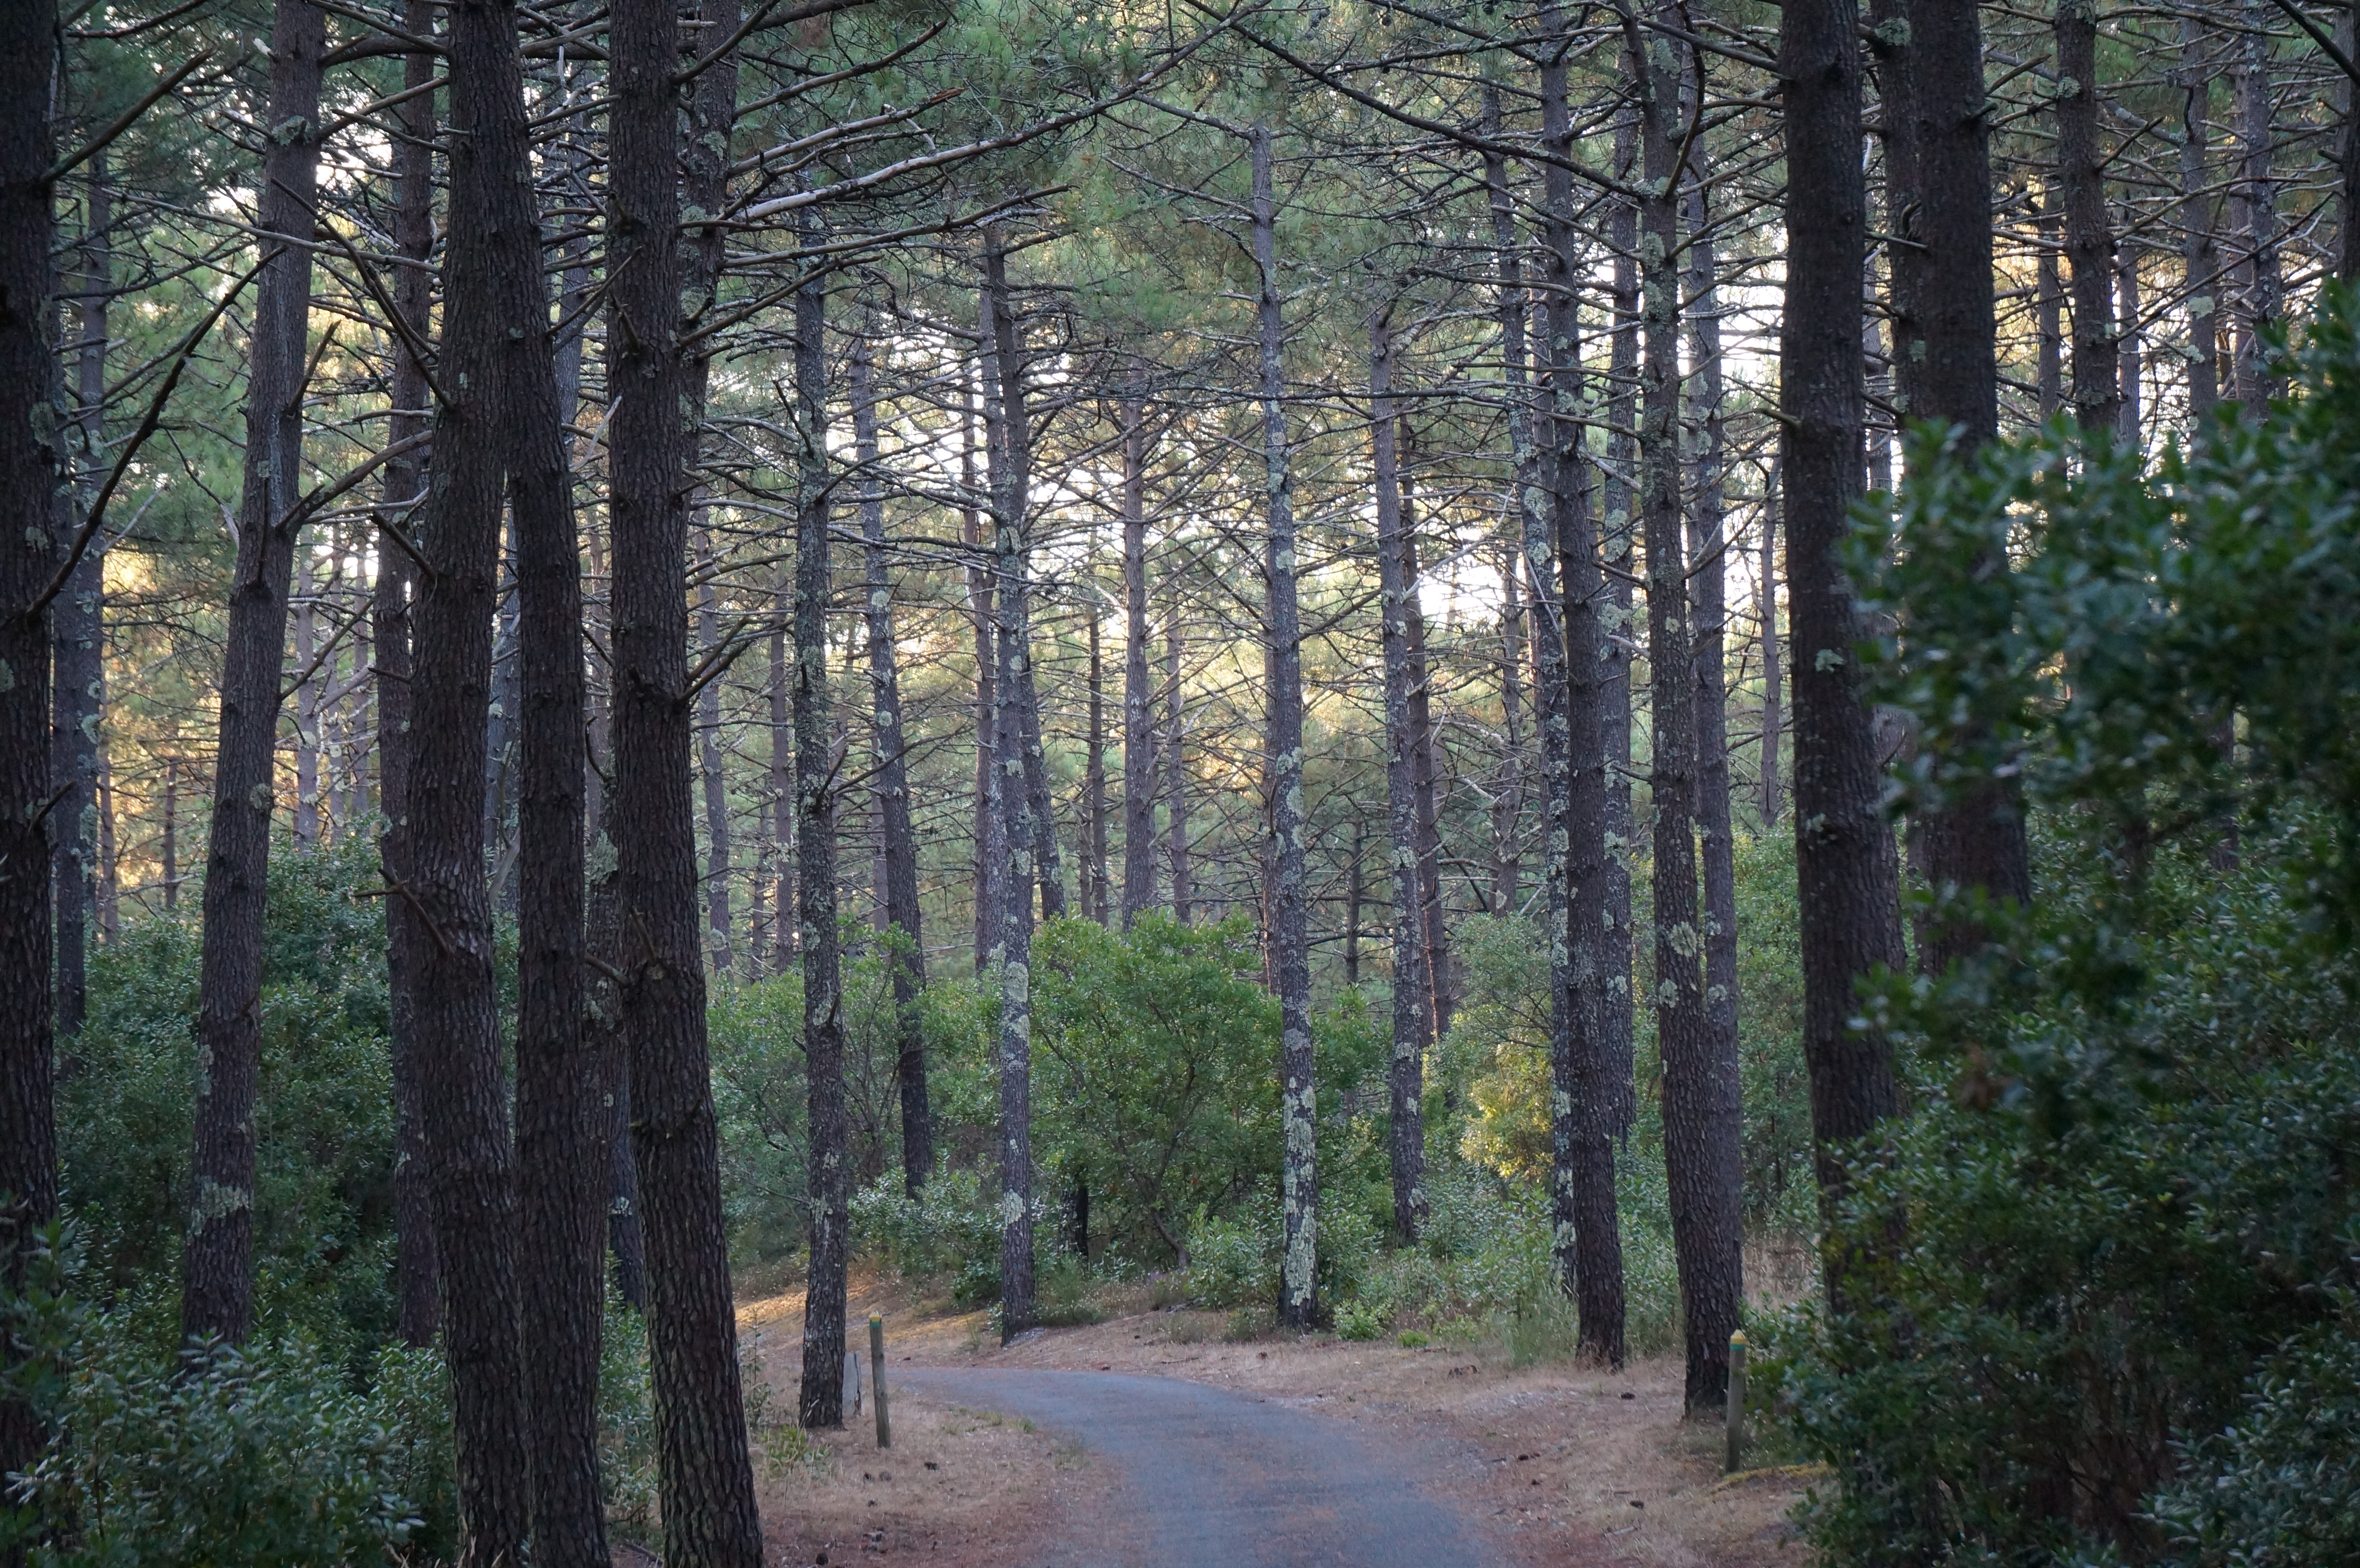
forest, tree, spruce fir forest, tropical and subtropical coniferous forests, natural environment, nature, woodland, Northern hardwood forest, natural landscape, old growth forest, nature reserve, grove, temperate broadleaf and mixed forest, biome, temperate coniferous forest, woody plant, valdivian temperate rain forest, wilderness, plant, atmospheric phenomenon, sunlight, leaf, trunk, ecoregion, path, trail, wood, state park, jungle, grass, deciduous, plant community, red pine, national park, landscape, road, thoroughfare, pine family, conifer, riparian forest